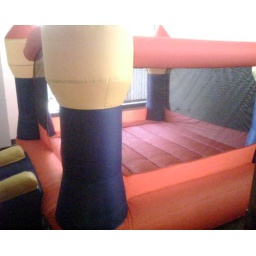
Bounce house in an empty office